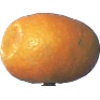
Label: Kumquats 1